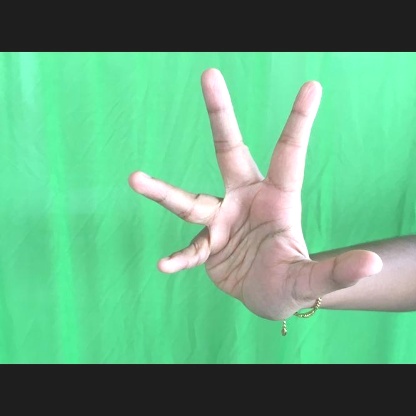
Mudra: Alapadmam